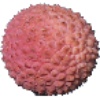
Label: lychee